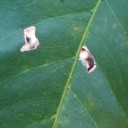
Label: Miner